Nadia Comăneci

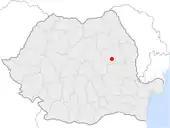
Onești ("Gheorghe Gheorghiu-Dej" between 1965 and 1989), the town where Comăneci was born

Nadia Elena Comăneci was born on November 12, 1961, in Onești, a small town in the Carpathian Mountains, in Bacău County, Romania, in the historical region of Western Moldavia. She was born to Gheorghe (1936–2012) and Ștefania Comăneci, and has a younger brother. Her parents separated in the 1970s and her father later moved to Bucharest, the capital. She and her brother, Adrian, were raised in the Romanian Orthodox Church. In a 2011 interview, her mother said that she enrolled Comăneci into gymnastics classes because, as a child, she was so full of energy and active that she was difficult to manage. After years of top-level athletic competition, Comăneci graduated from Politehnica University of Bucharest with a degree in sports education, which qualified her to coach gymnastics.